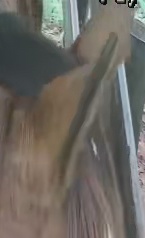
Face region: ears (position_of_ears)
Pain indicator: not_present